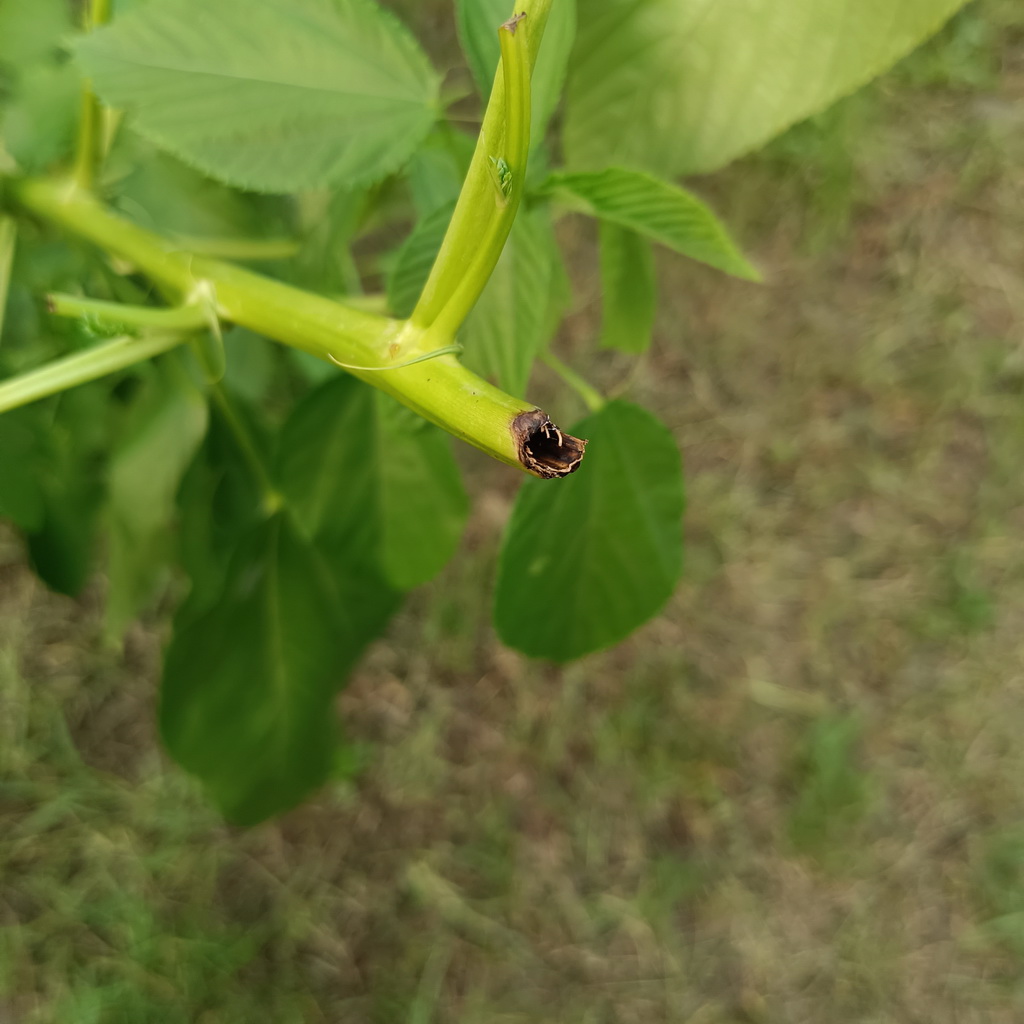
Label: Stem Soft Rot